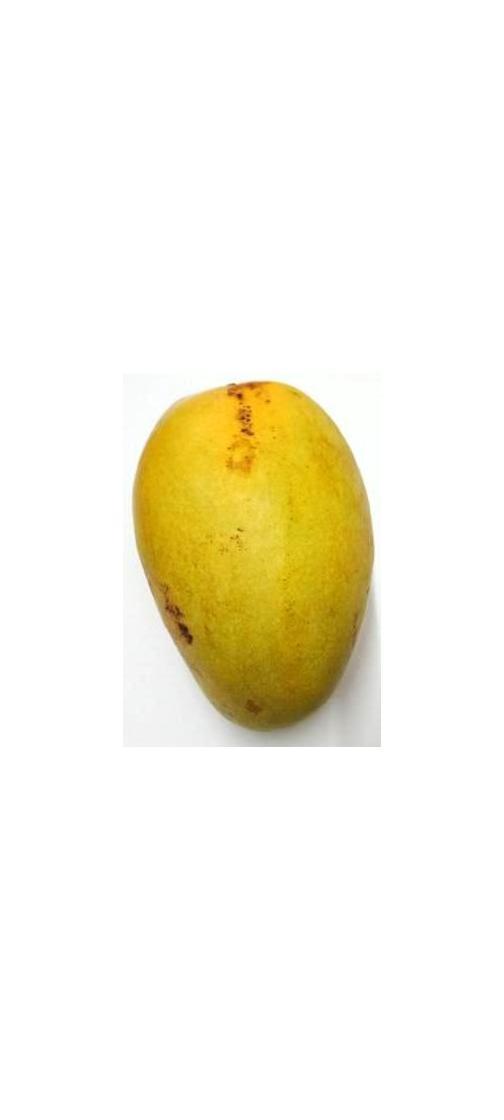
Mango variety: Bari-11